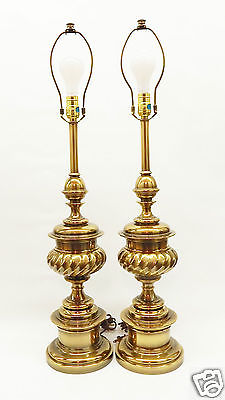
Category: lamp